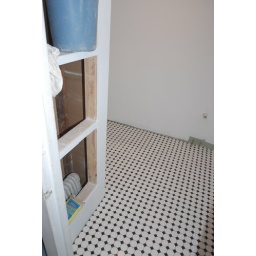
The bathroom floor tile. There isn't any grout in yet. But you get the idea.